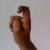
The image shows a hand gesture representing the letter 'X' in Indian Sign Language.